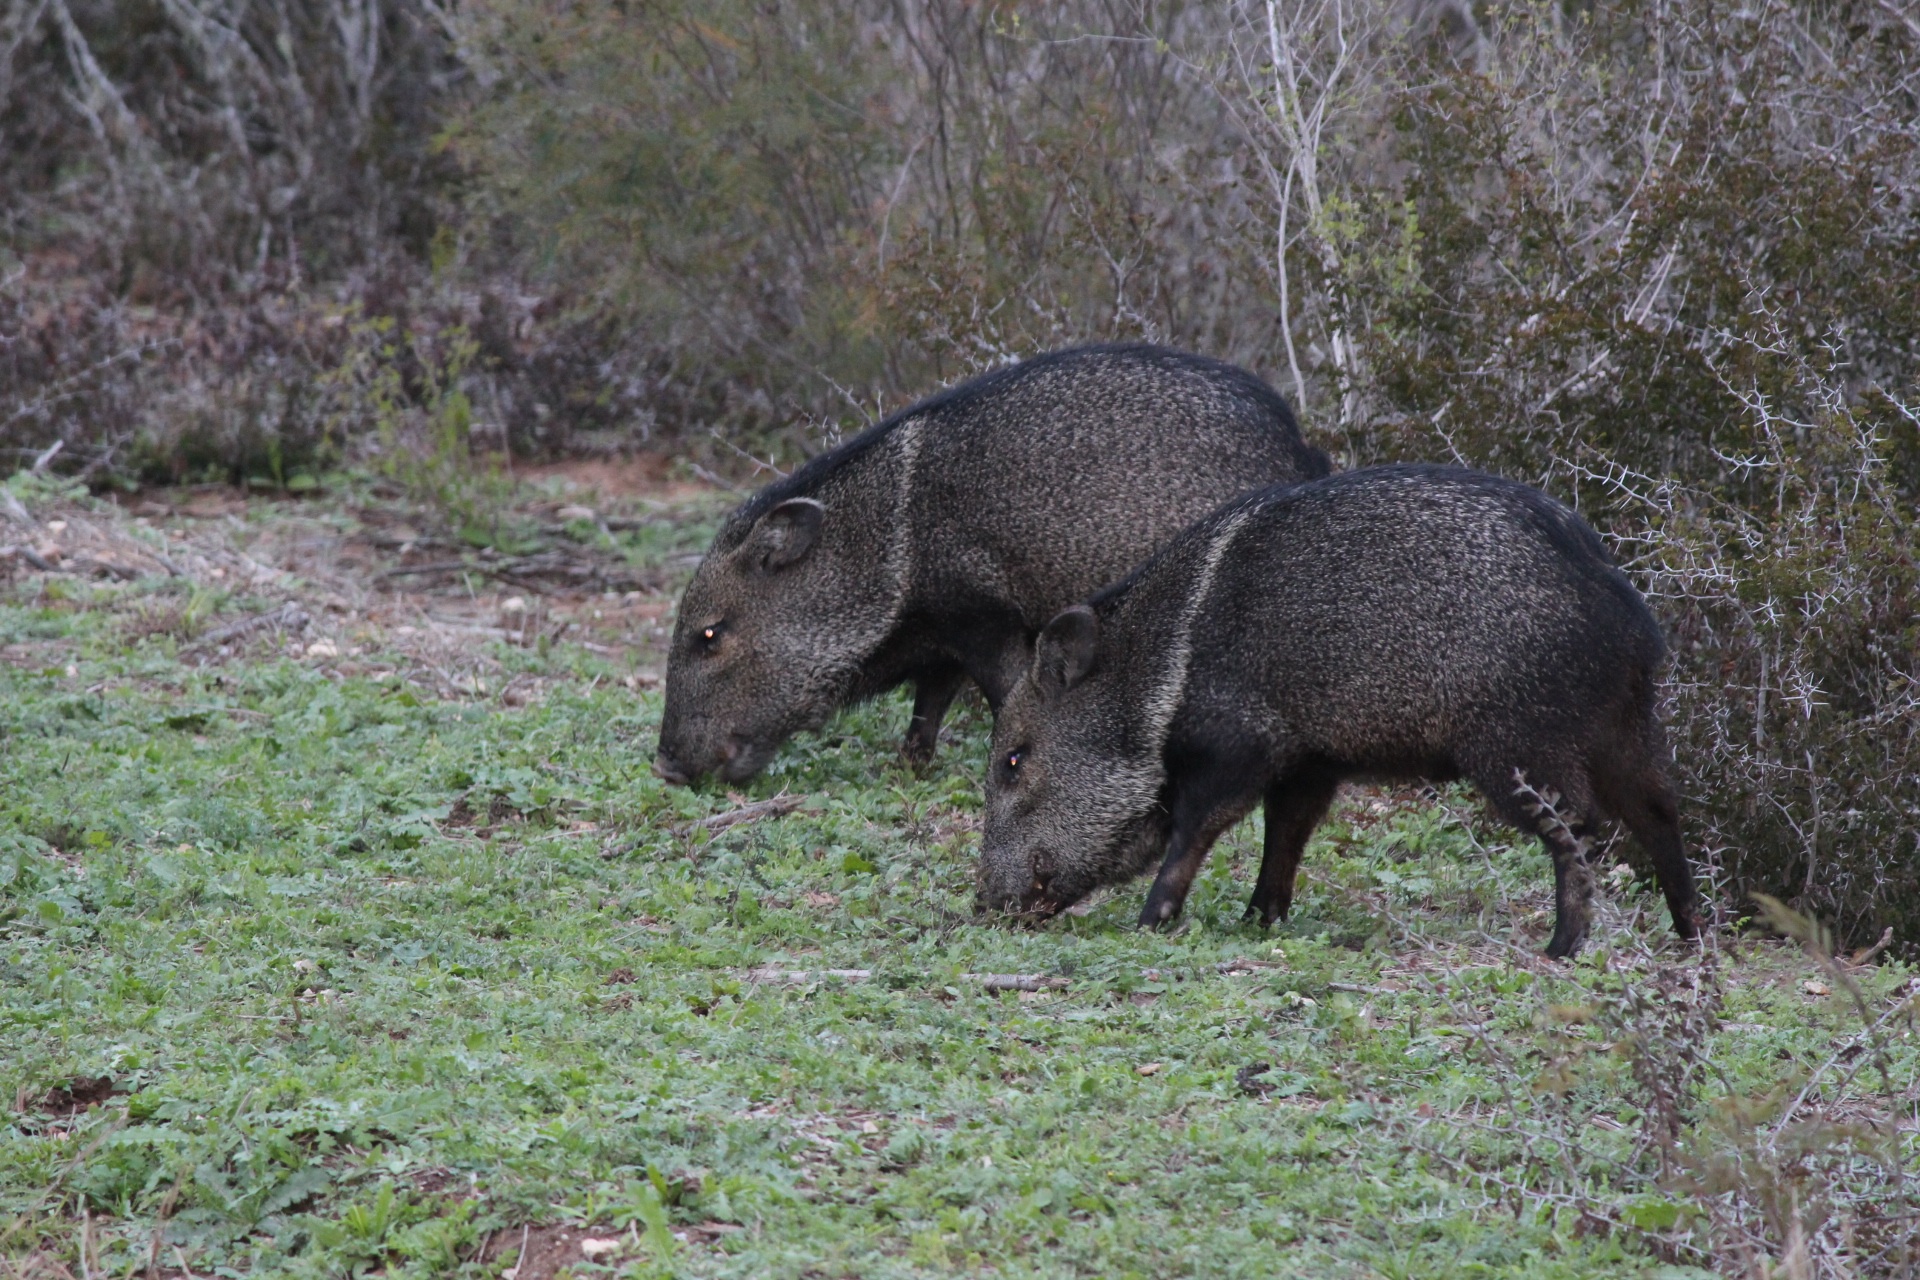
wildlife, grazing, mammal, black, fauna, vertebrate, pig, texas, wild boars, tapir, pig like mammal, peccary